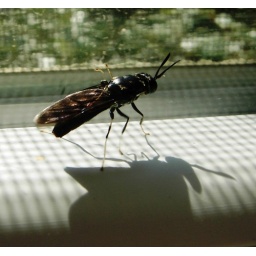
I caught him in a cup and flung him out the kitchen door. He flew off.